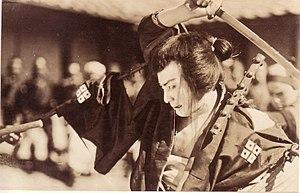
Orochi est un film japonais muet en noir et blanc, réalisé par Buntarō Futagawa et sorti en 1925.